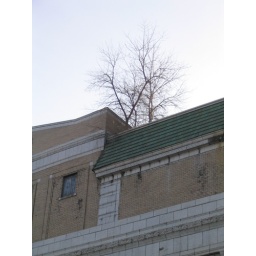
Empire theater when it still had a tree growing in its roof